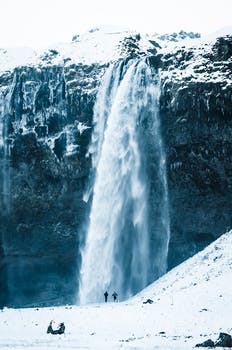
Label: No Watermark